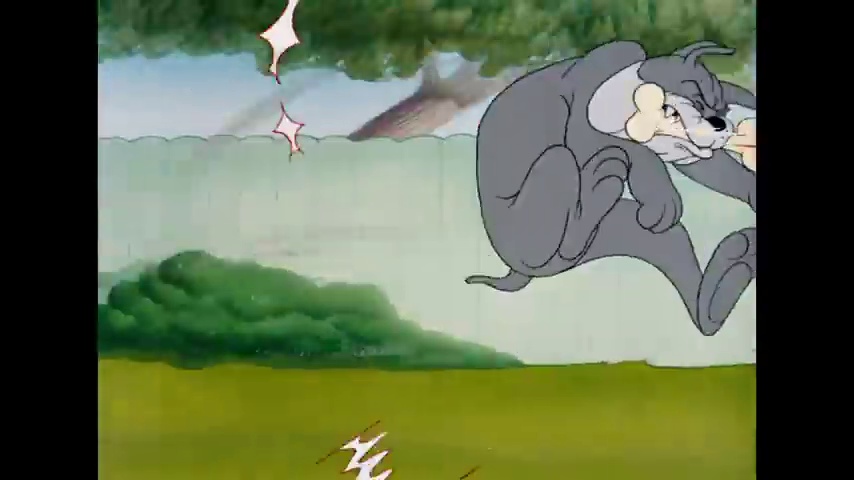
Portrait style: Cartoon Portrait